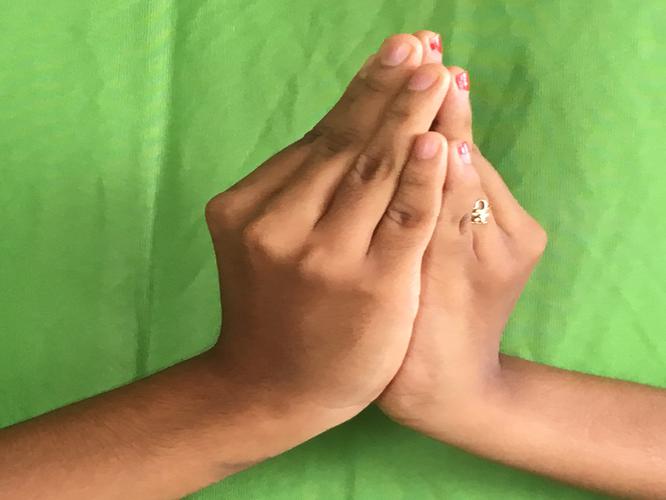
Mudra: Kapotham
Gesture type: double_hand